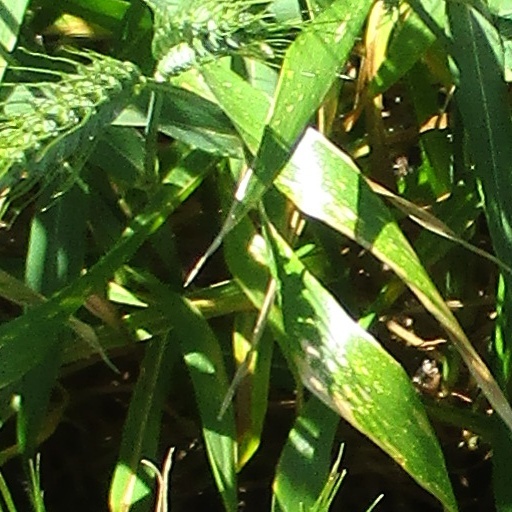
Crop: wheat